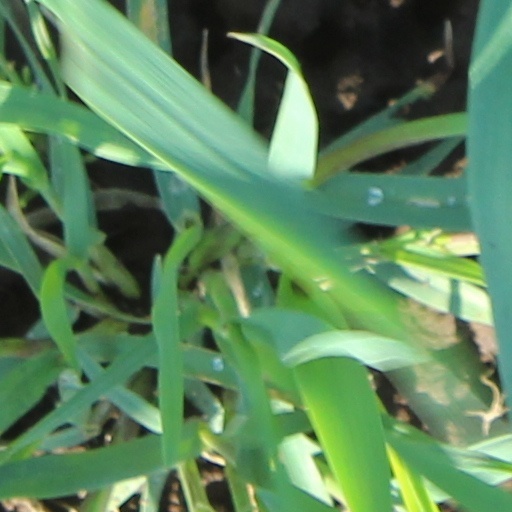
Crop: wheat